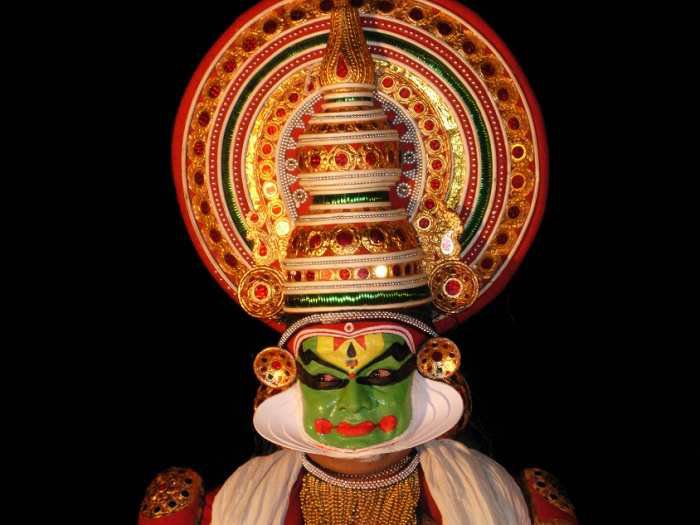
Dance form: kathakali